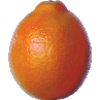
Label: Tangelo 1